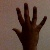
The image shows a hand gesture representing the number 5 in Indian Sign Language.